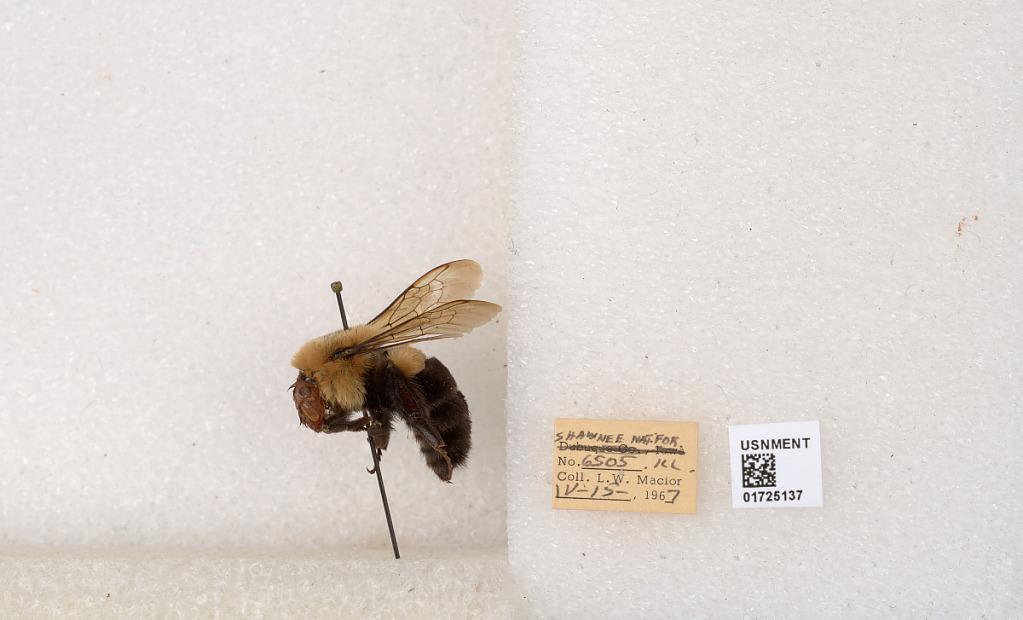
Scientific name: Bombus impatiens Cresson
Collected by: L. Macior
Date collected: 1967-4-15
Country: United States
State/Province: Illinois
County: Johnson
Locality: Shawnee National Forest
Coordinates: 37.5114, -88.8011